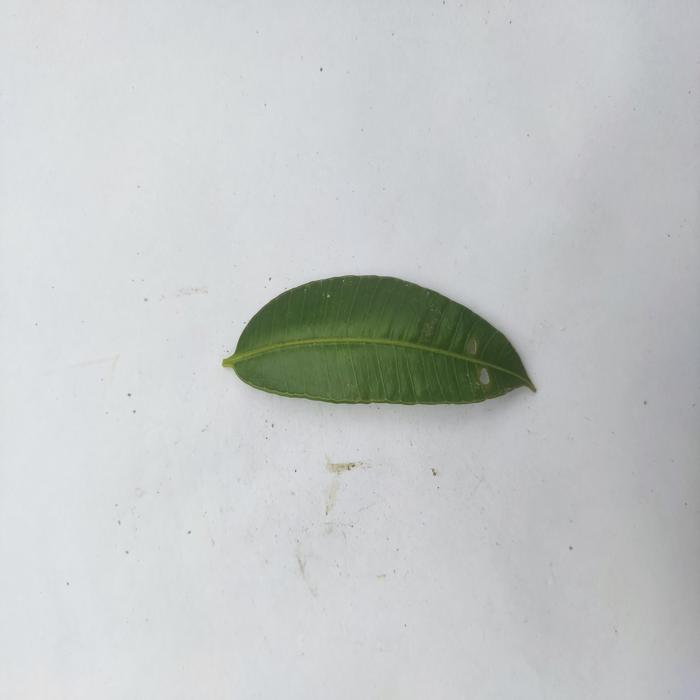
Crop: Hog Plum
Leaf condition: Heathy_Leaf